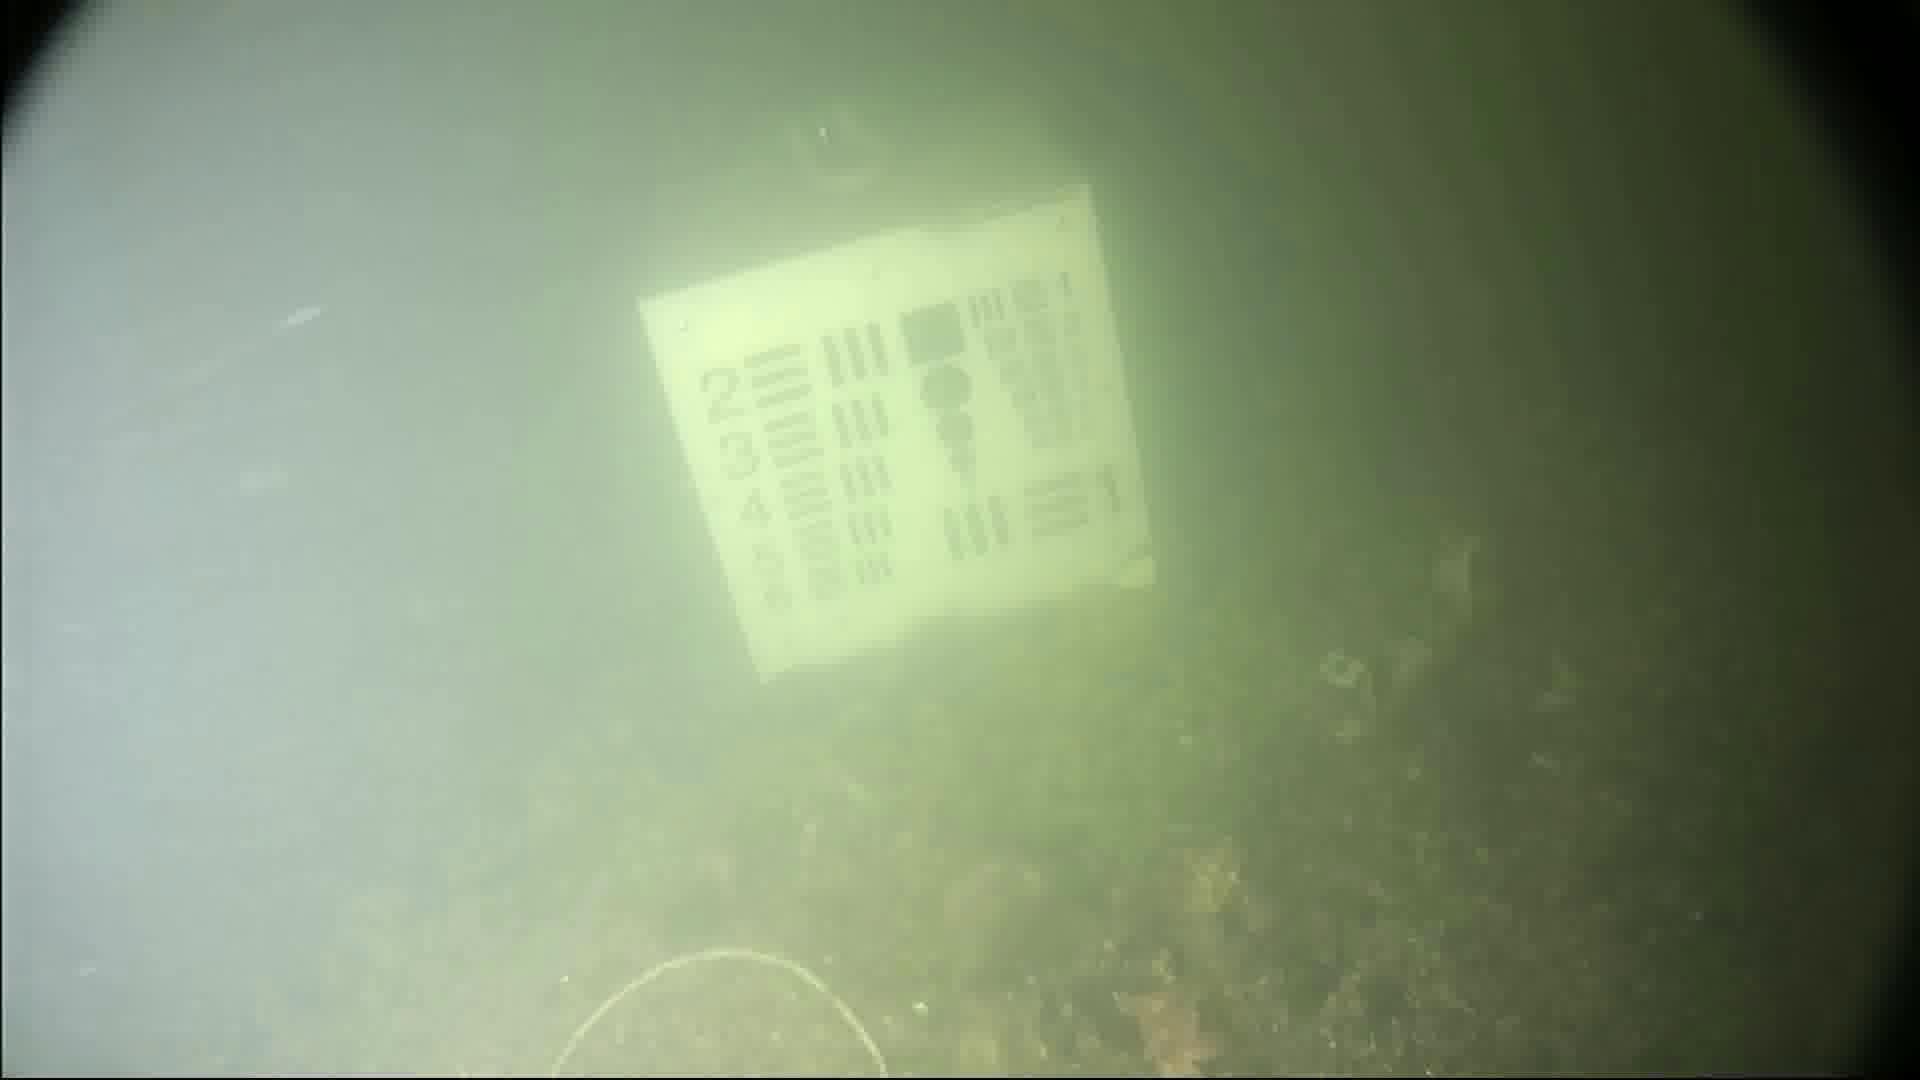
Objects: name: starfish